Tourism in Mithila

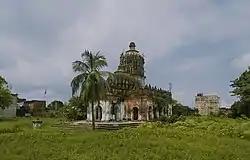
Ancient Choraut Mandir in Sursand, Sitamarhi

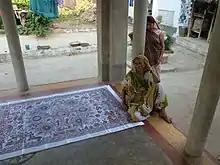
Showing Mithila painting work of an artist "Mahasundari Devi" from Madhubani district

After the city of Sitamarhi, the other major destination for the tourism in Mithila is the city of Janakpur. In the present time, it is the capital city of the Madhesh Pradesh province in Nepal. It is believed to be the capital of the ancient Mithila Kingdom in Ramayana. It was the location of the court of King Janaka in Mithila. The world famous Janaki Mandir is the prime location in the city of Janakpur. In 2008, it was placed in the tentative list of the UNESCO World Heritage Sites.